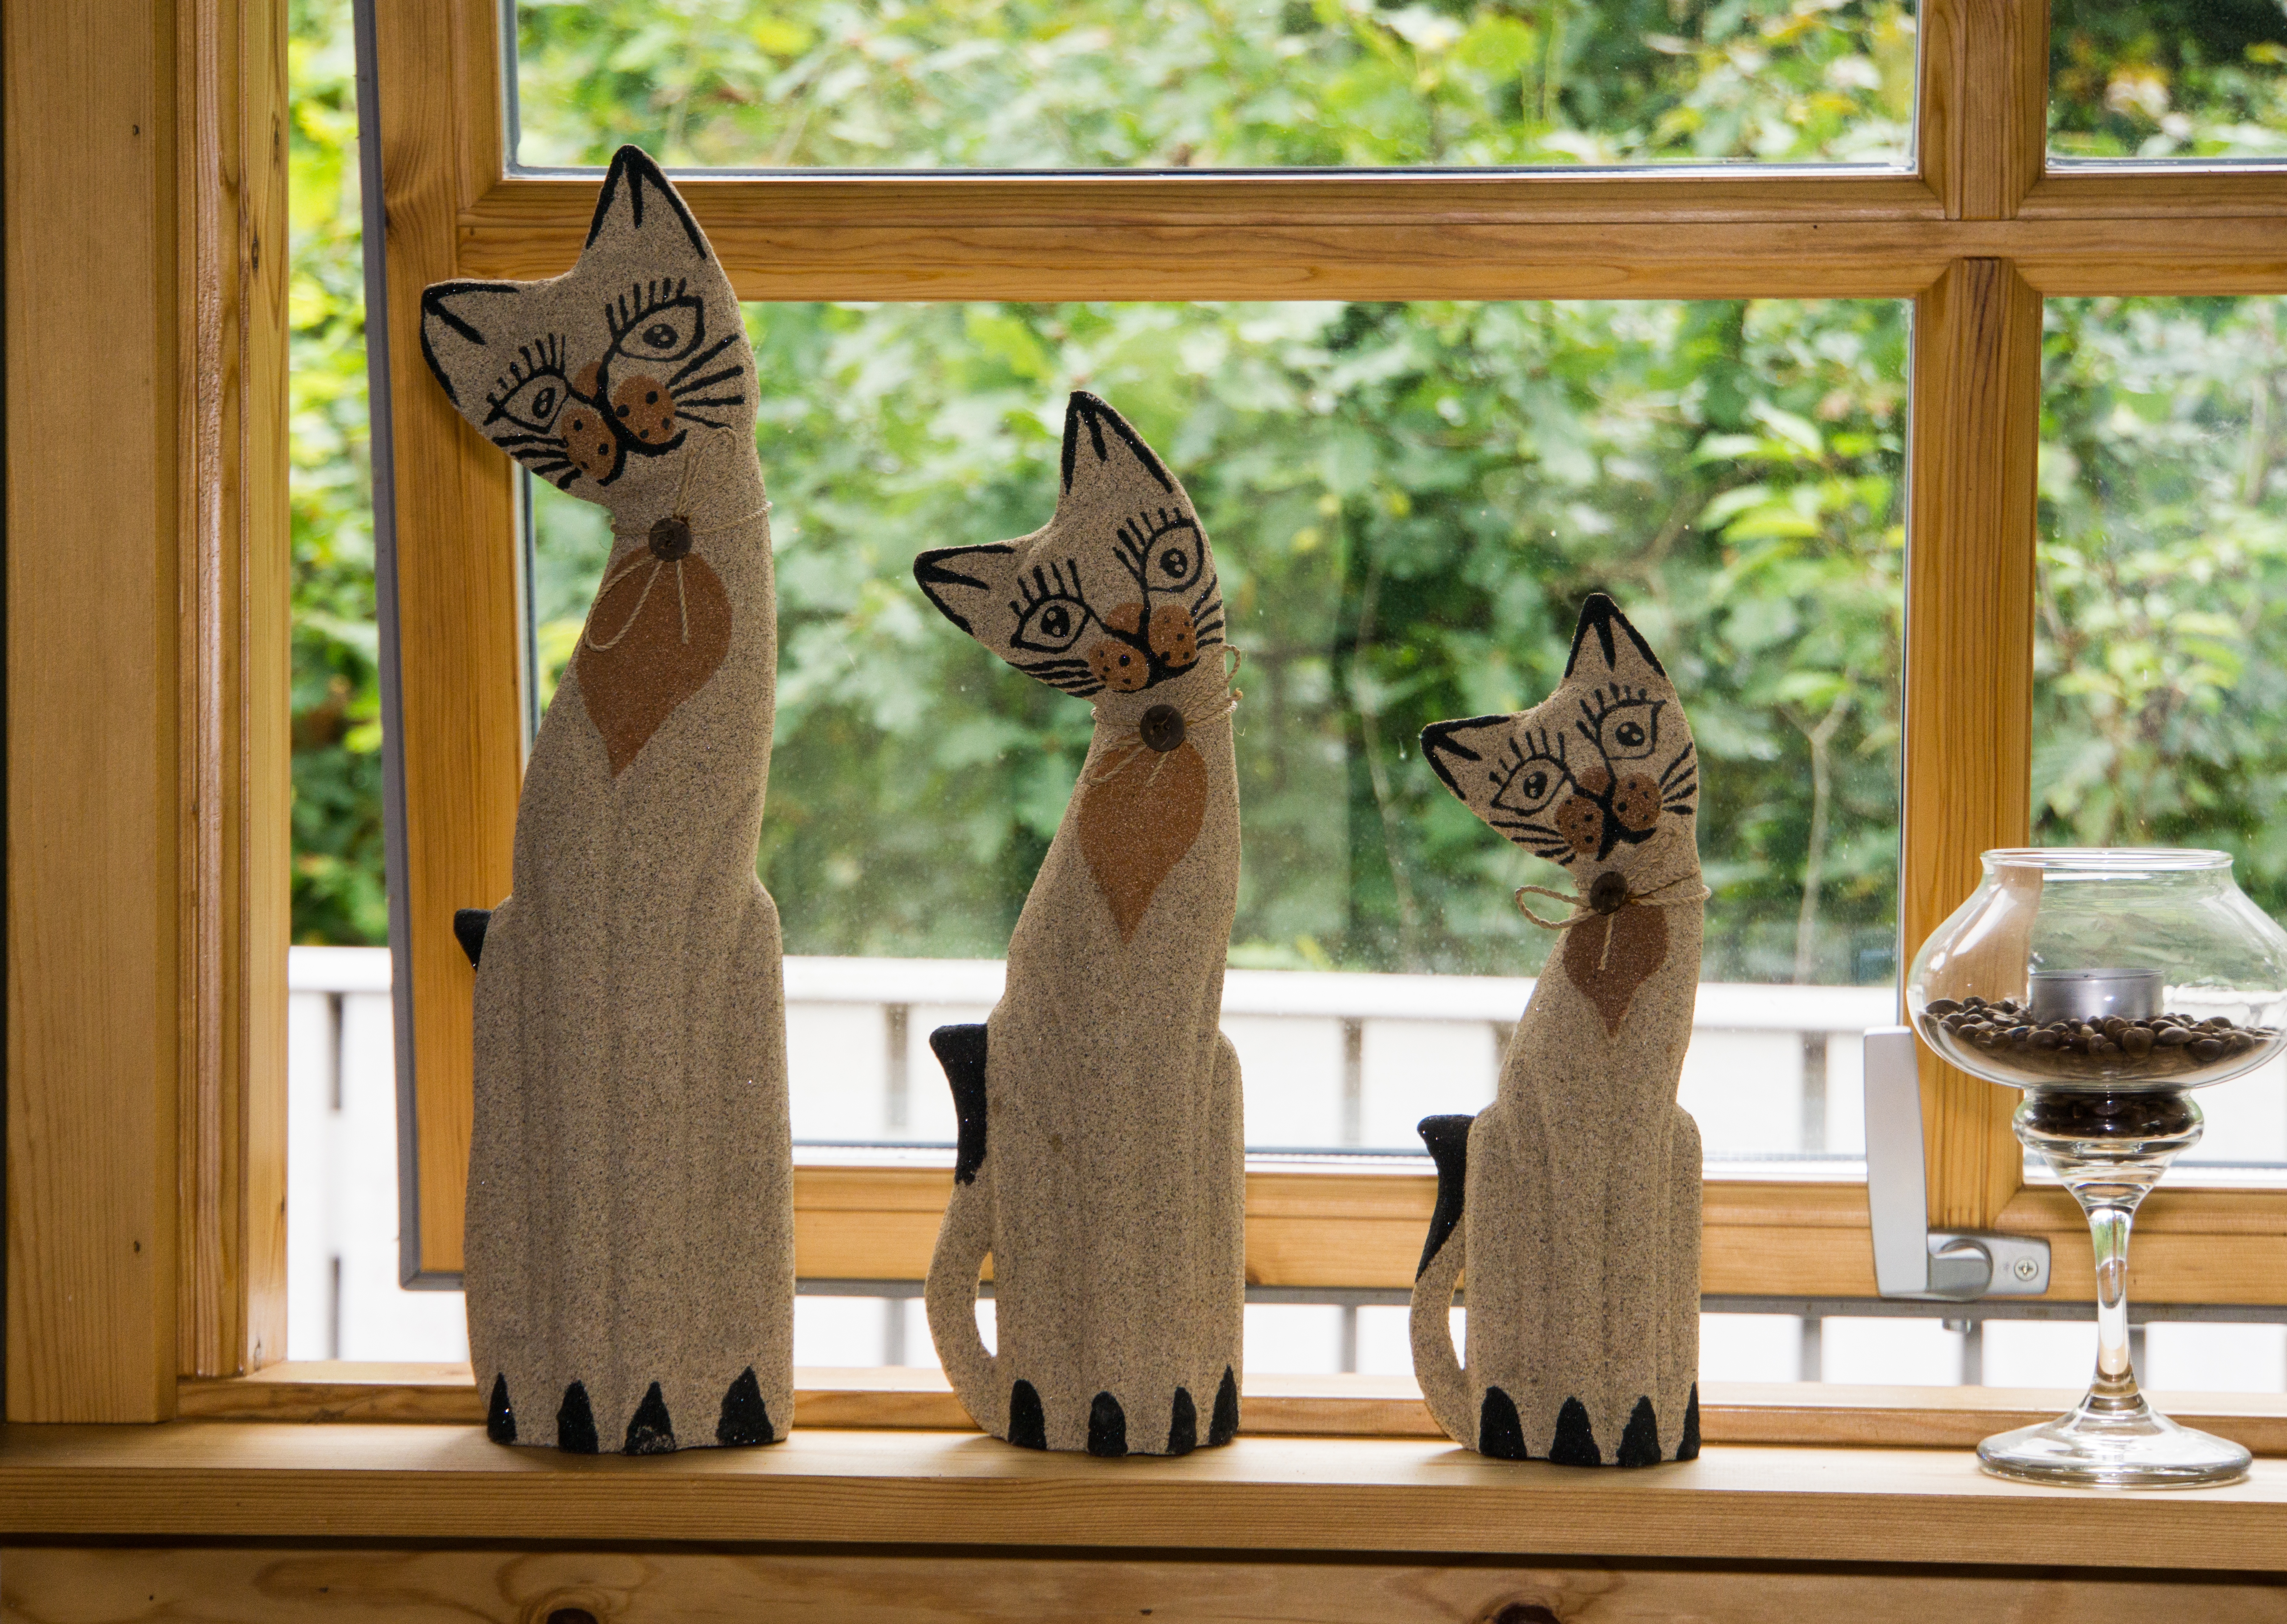
wood, cute, decoration, cat, brown, mammal, deco, sit, beige, decorative, figures, small to medium sized cats, cat like mammal